Lance Henriksen

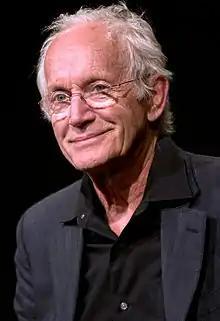
Henriksen in 2010

Henriksen played the android Bishop in Cameron's film "Aliens" (1986), and as Bishop's designer Michael Weyland in "Alien 3" (1992). He also played Charles Bishop Weyland, the man upon whom Bishop was based, in "Alien vs. Predator" (2004). Bill Paxton and Henriksen are the only actors whose characters were killed by the Terminator, the Alien, and the Predator. He played the vampire leader Jesse Hooker in Kathryn Bigelow's cult film "Near Dark".